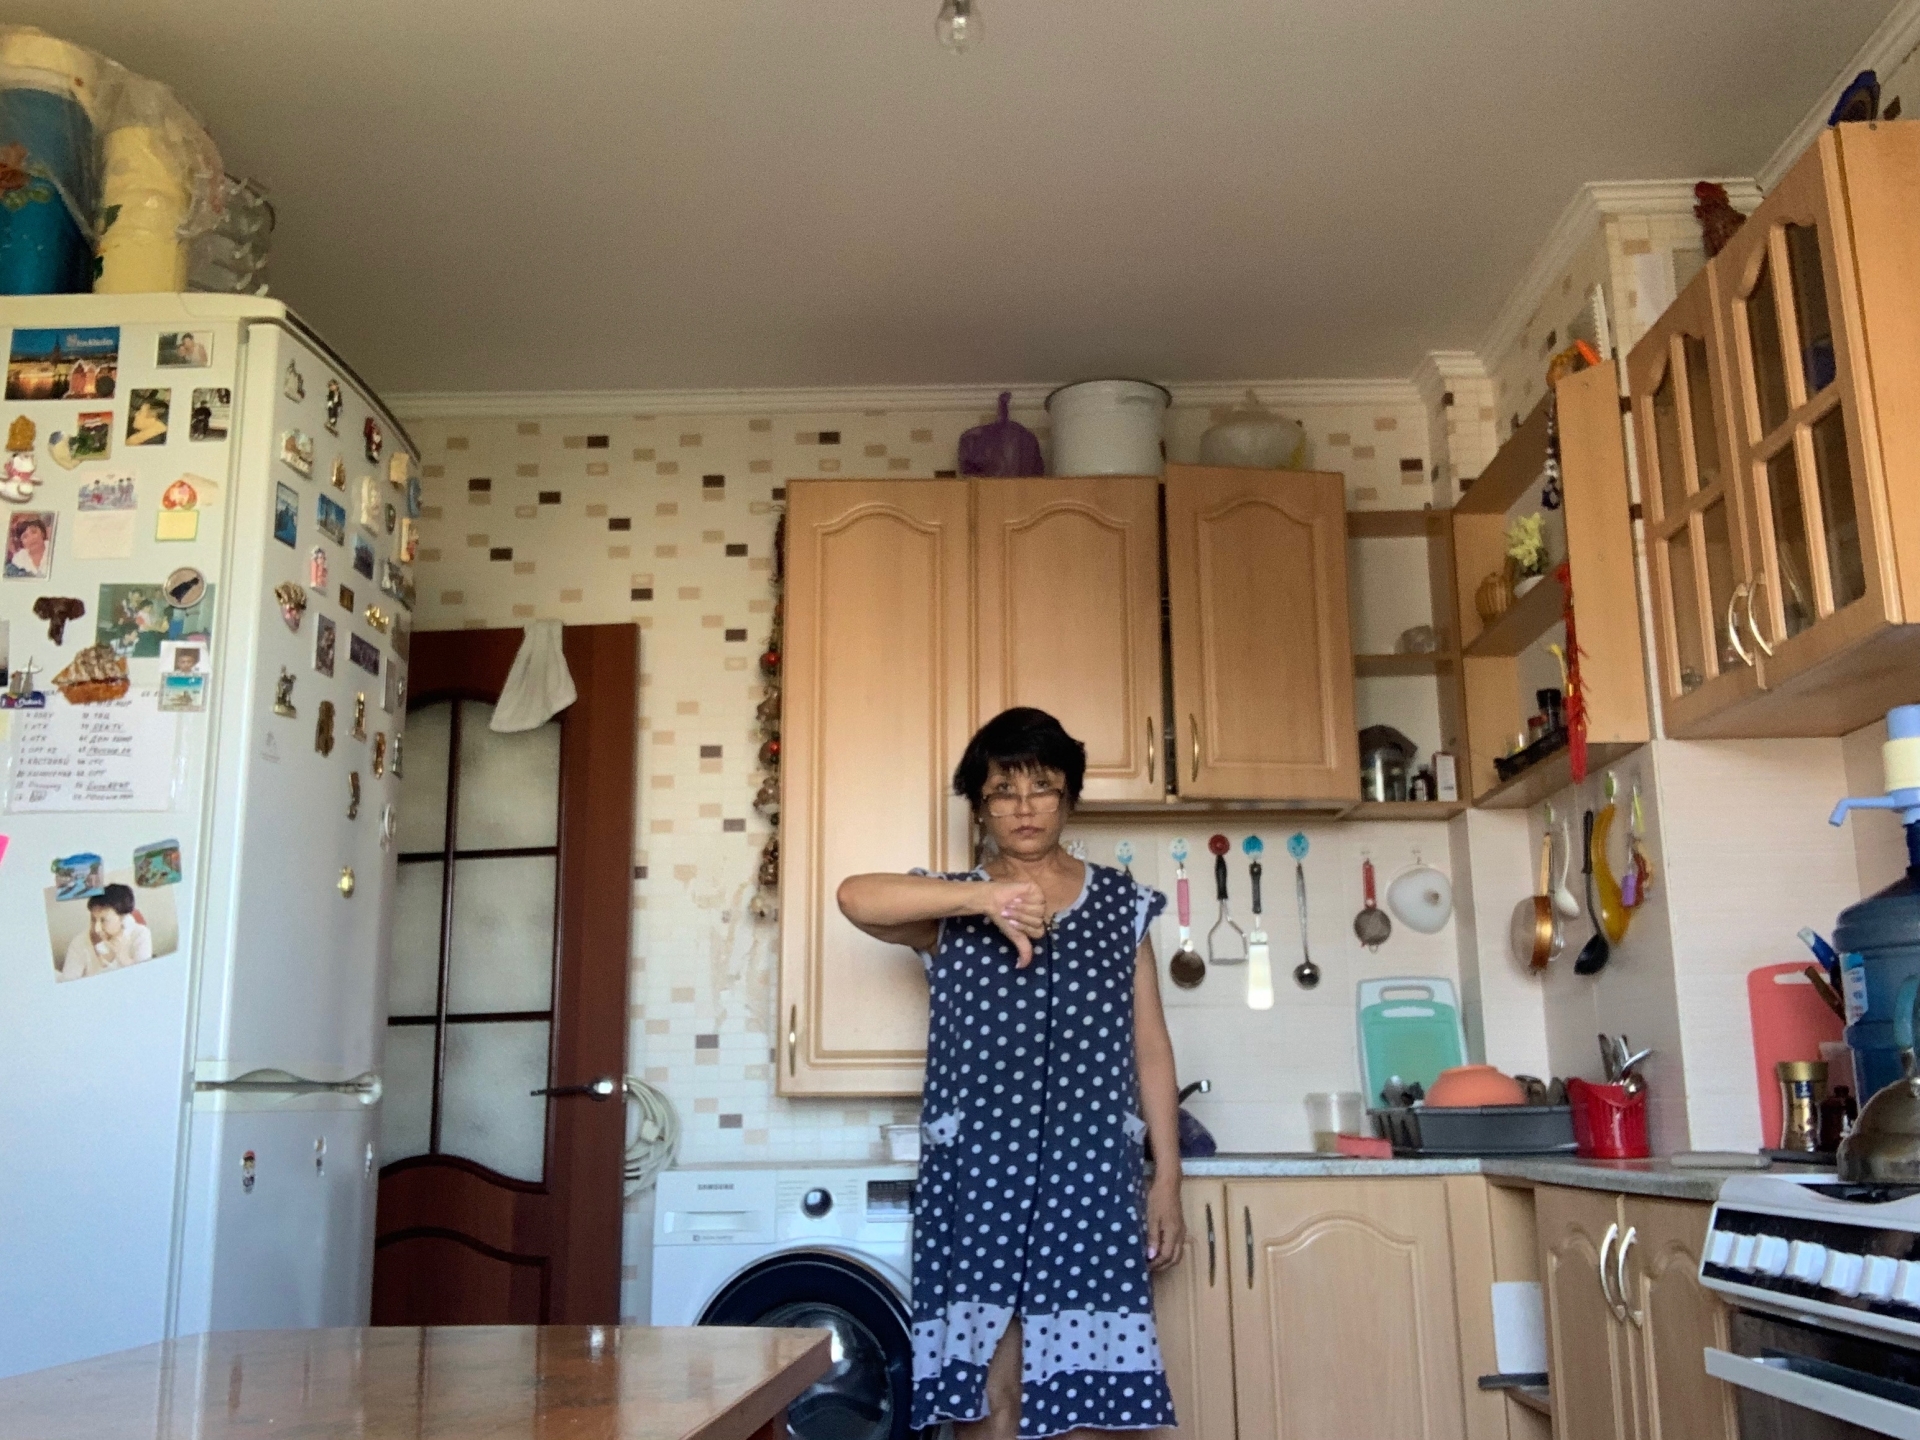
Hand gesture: dislike